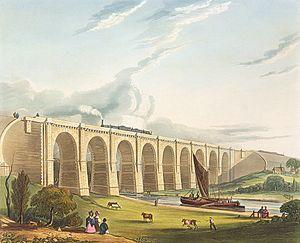
Un mersey flat et la version plus grande weaver flat, sont deux types de bateau fluvial et maritime côtier à fond plat, à un ou deux mâts portant des voiles auriques.
Newton-le-Willows est une ville d'Angleterre située dans le district métropolitain de Saint Helens, dans l'est du Merseyside.